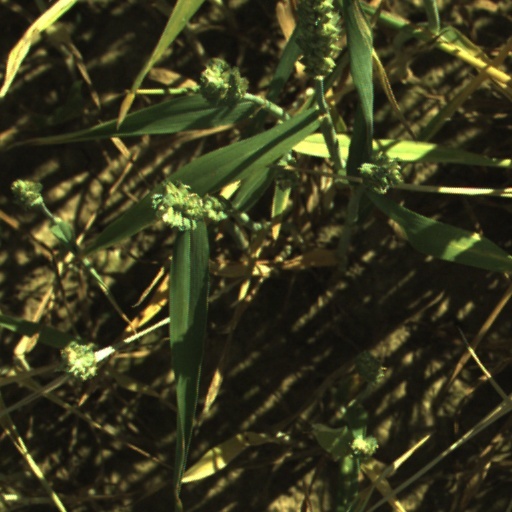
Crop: wheat